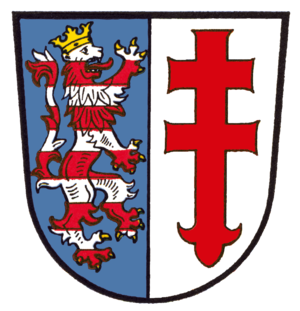
Bad Hersfeld
Coat of arms of Bad Hersfeld
Bad Hersfeld er en by i den nordøstlige del af den tyske delstat Hessen. Den har omkring 30.000 indbyggere.